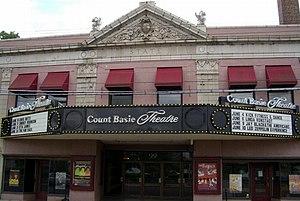
Red Bank est une localité du Comté de Monmouth dans l’État du New Jersey, au sud de New York.